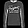
Label: Pullover